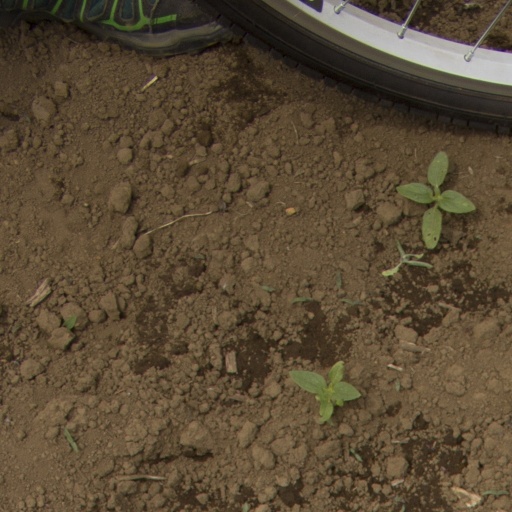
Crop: Jerusalem artichoke